Douglas F4D Skyray

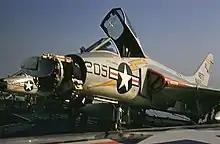
APQ-50A radar of an F4D-1

On account of the numerous design changes, the mockup review was delayed by almost one year, taking place in March 1949. One criticism produced at this stage was that the nose-up attitude was greater than had been anticipated, necessitating changes to the aircraft's nose and radome to improve the pilot's external visibility. A more pressing issue would be the J40 engine intended to power the aircraft. Douglas' design team had decided to make accommodations to facilitate the use of other engines as a contingency measure; this approach proved to be quite fortunate as the J40 had a particularly troubled development, being eventually cancelled with no production units ever being delivered. As a temporary measure, the prototype had to be outfitted with an Allison J35 engine instead.